Permanent Structured Cooperation

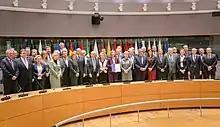
On 13 November 2017, Foreign and Defence Ministers from 23 EU states signed the Joint notification on setting up PESCO in a Foreign Affairs Council chaired by the High Representative for Foreign Affairs, Federica Mogherini.

On 7 September 2017, an agreement was made between EU foreign affairs ministers to move forward with PESCO with 10 initial projects. The agreement was signed on 13 November by 23 of the 28 member states. Ireland and Portugal notified the High Representative and the Council of the European Union of their desire to join PESCO on 7 December 2017 and PESCO was activated by the 25 states on 11 December 2017 with the approval of a Council Decision. Denmark did not participate as (prior to its abolition in July 2022) it had an opt-out from the Common Security and Defence Policy, nor did the United Kingdom, which withdrew from the EU in 2020. Malta opted out as well, due to concerns it might conflict with its neutrality. As per Article 46 of the TEU, non-participating EU member states can request to join by notifying the Council, which will approve based on a qualified majority of participating member states.